Loose Stream

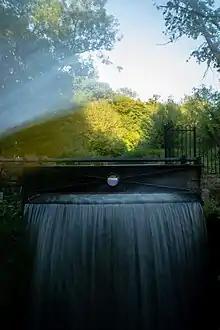
The waterfall in the Loose valley conservation area

The Loose Stream sometimes called the River Loose or Langley Stream is a tributary of the River Medway notable for the number of watermills that it powered in its short length. It rises in Langley, flows through Boughton Monchelsea, Loose and enters the Medway at Tovil. The river valley is deep sided, and there is much evidence of the paper and wool trades which once flourished here: the stream has been dammed in many places, resulting in many mill ponds.